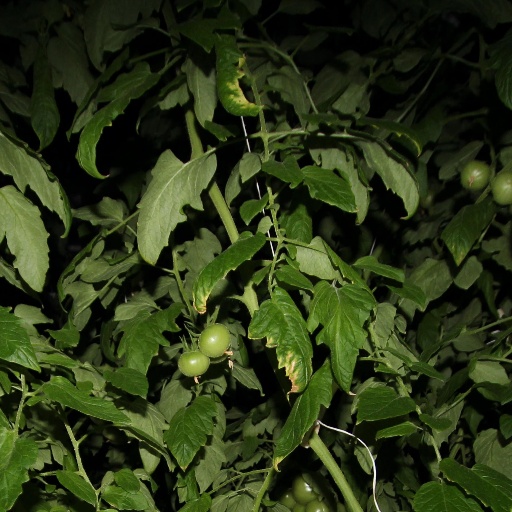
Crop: tomato